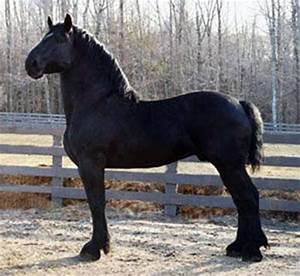
Label: horse